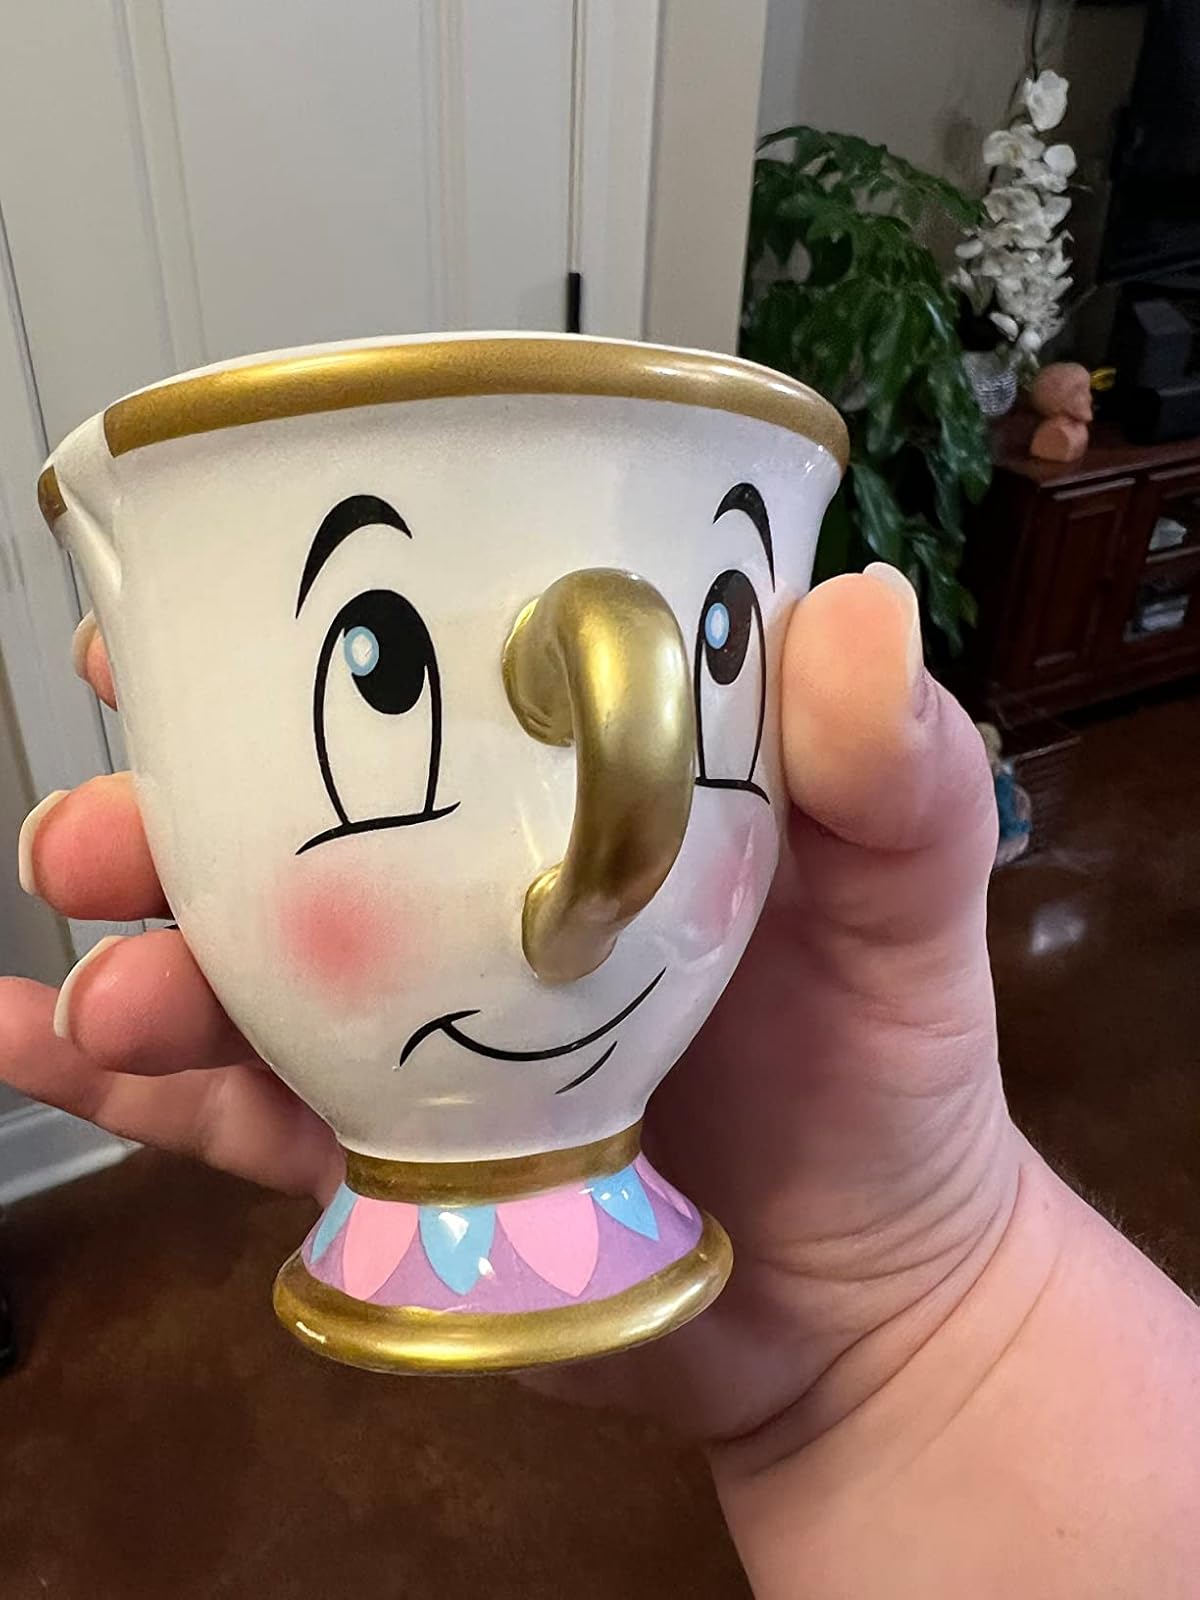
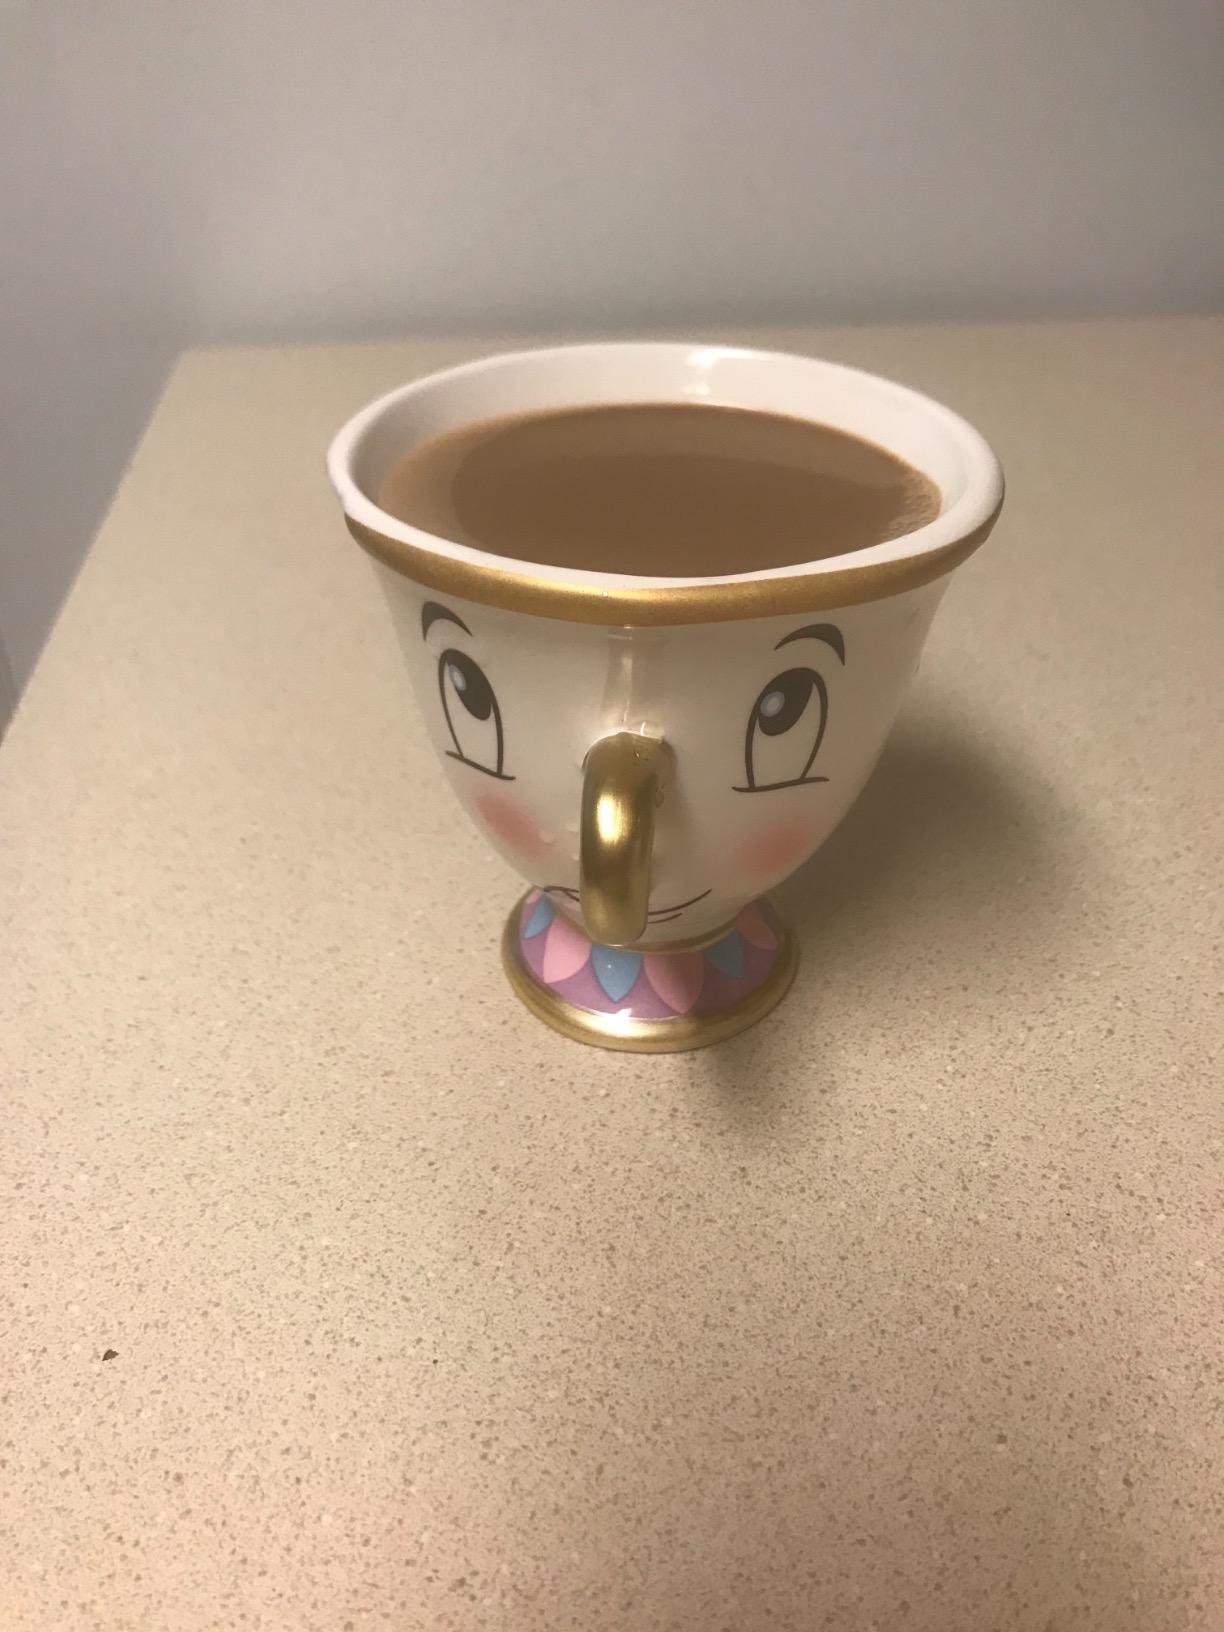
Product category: items_mug
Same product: yes